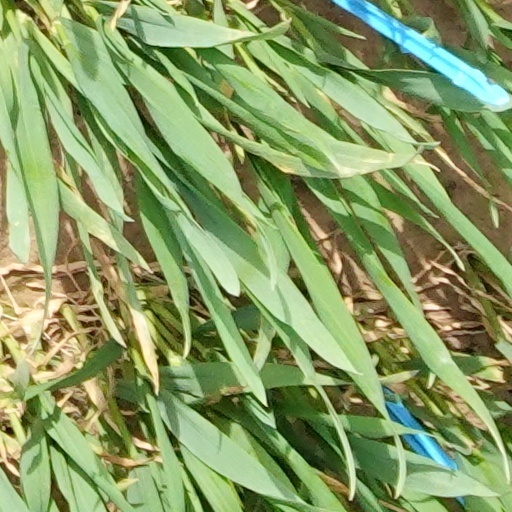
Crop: wheat